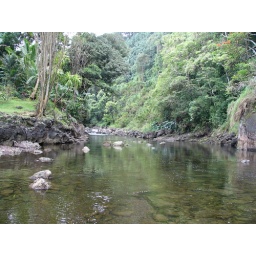
River of cold water running into the warm oceans around Maui